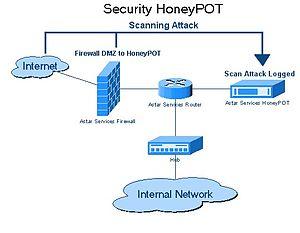
Dans le jargon de la sécurité informatique, un honeypot est une méthode de défense active qui consiste à attirer, sur des ressources, des adversaires déclarés ou potentiels afin de les identifier et éventuellement de les neutraliser.